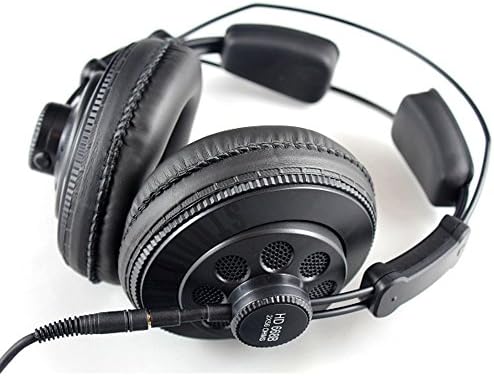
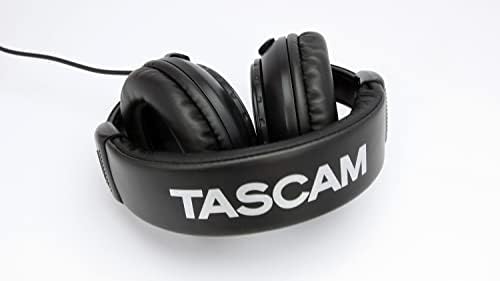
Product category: headphones
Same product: no